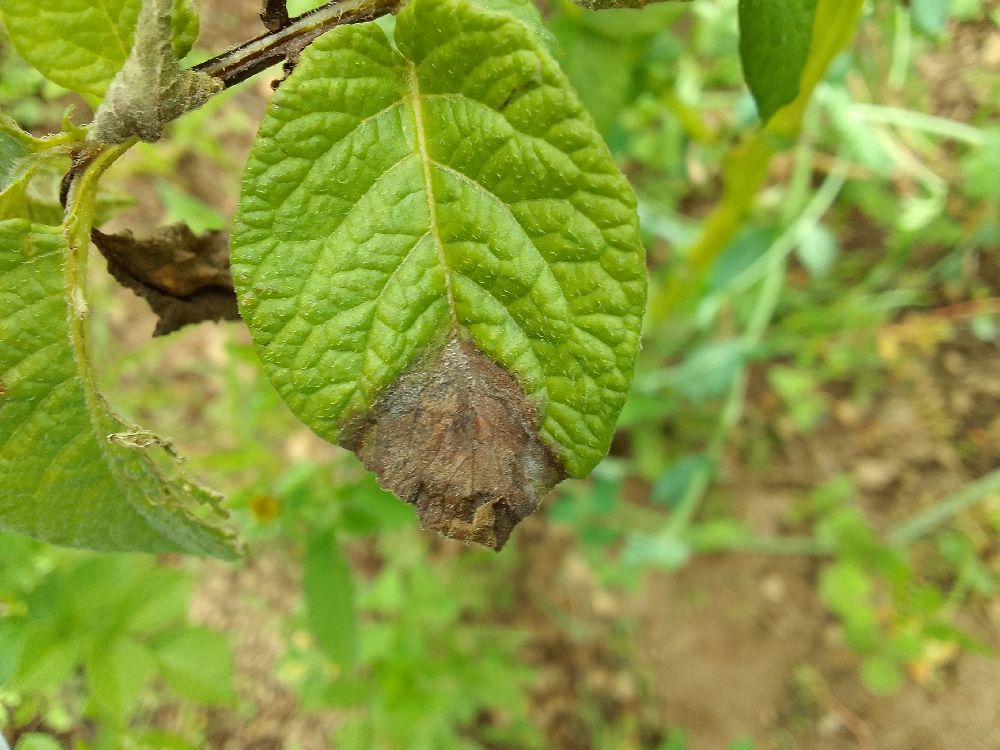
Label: Late blight